Question: Please indicate a possible affordance area of the fork that can be used for holding
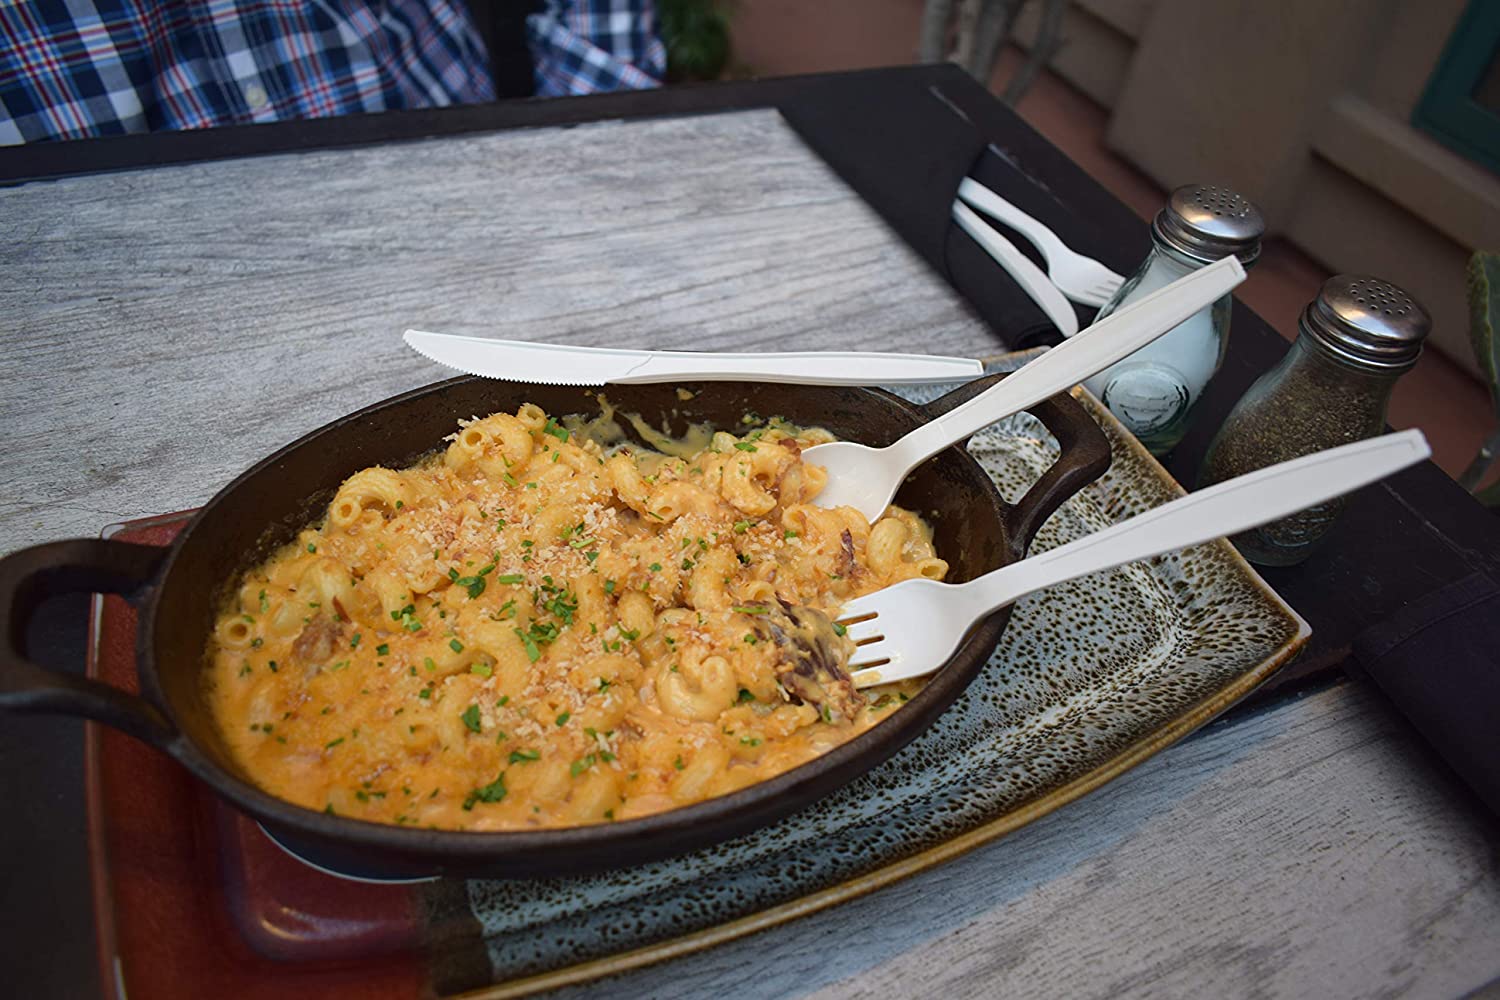
Answer: [786.501, 354.577, 967.265, 376.593]